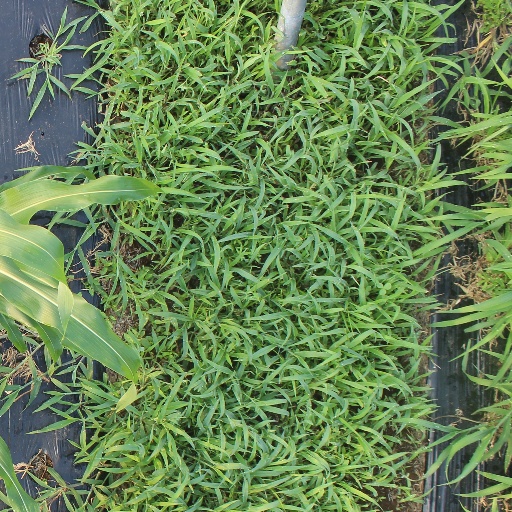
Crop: sorghum